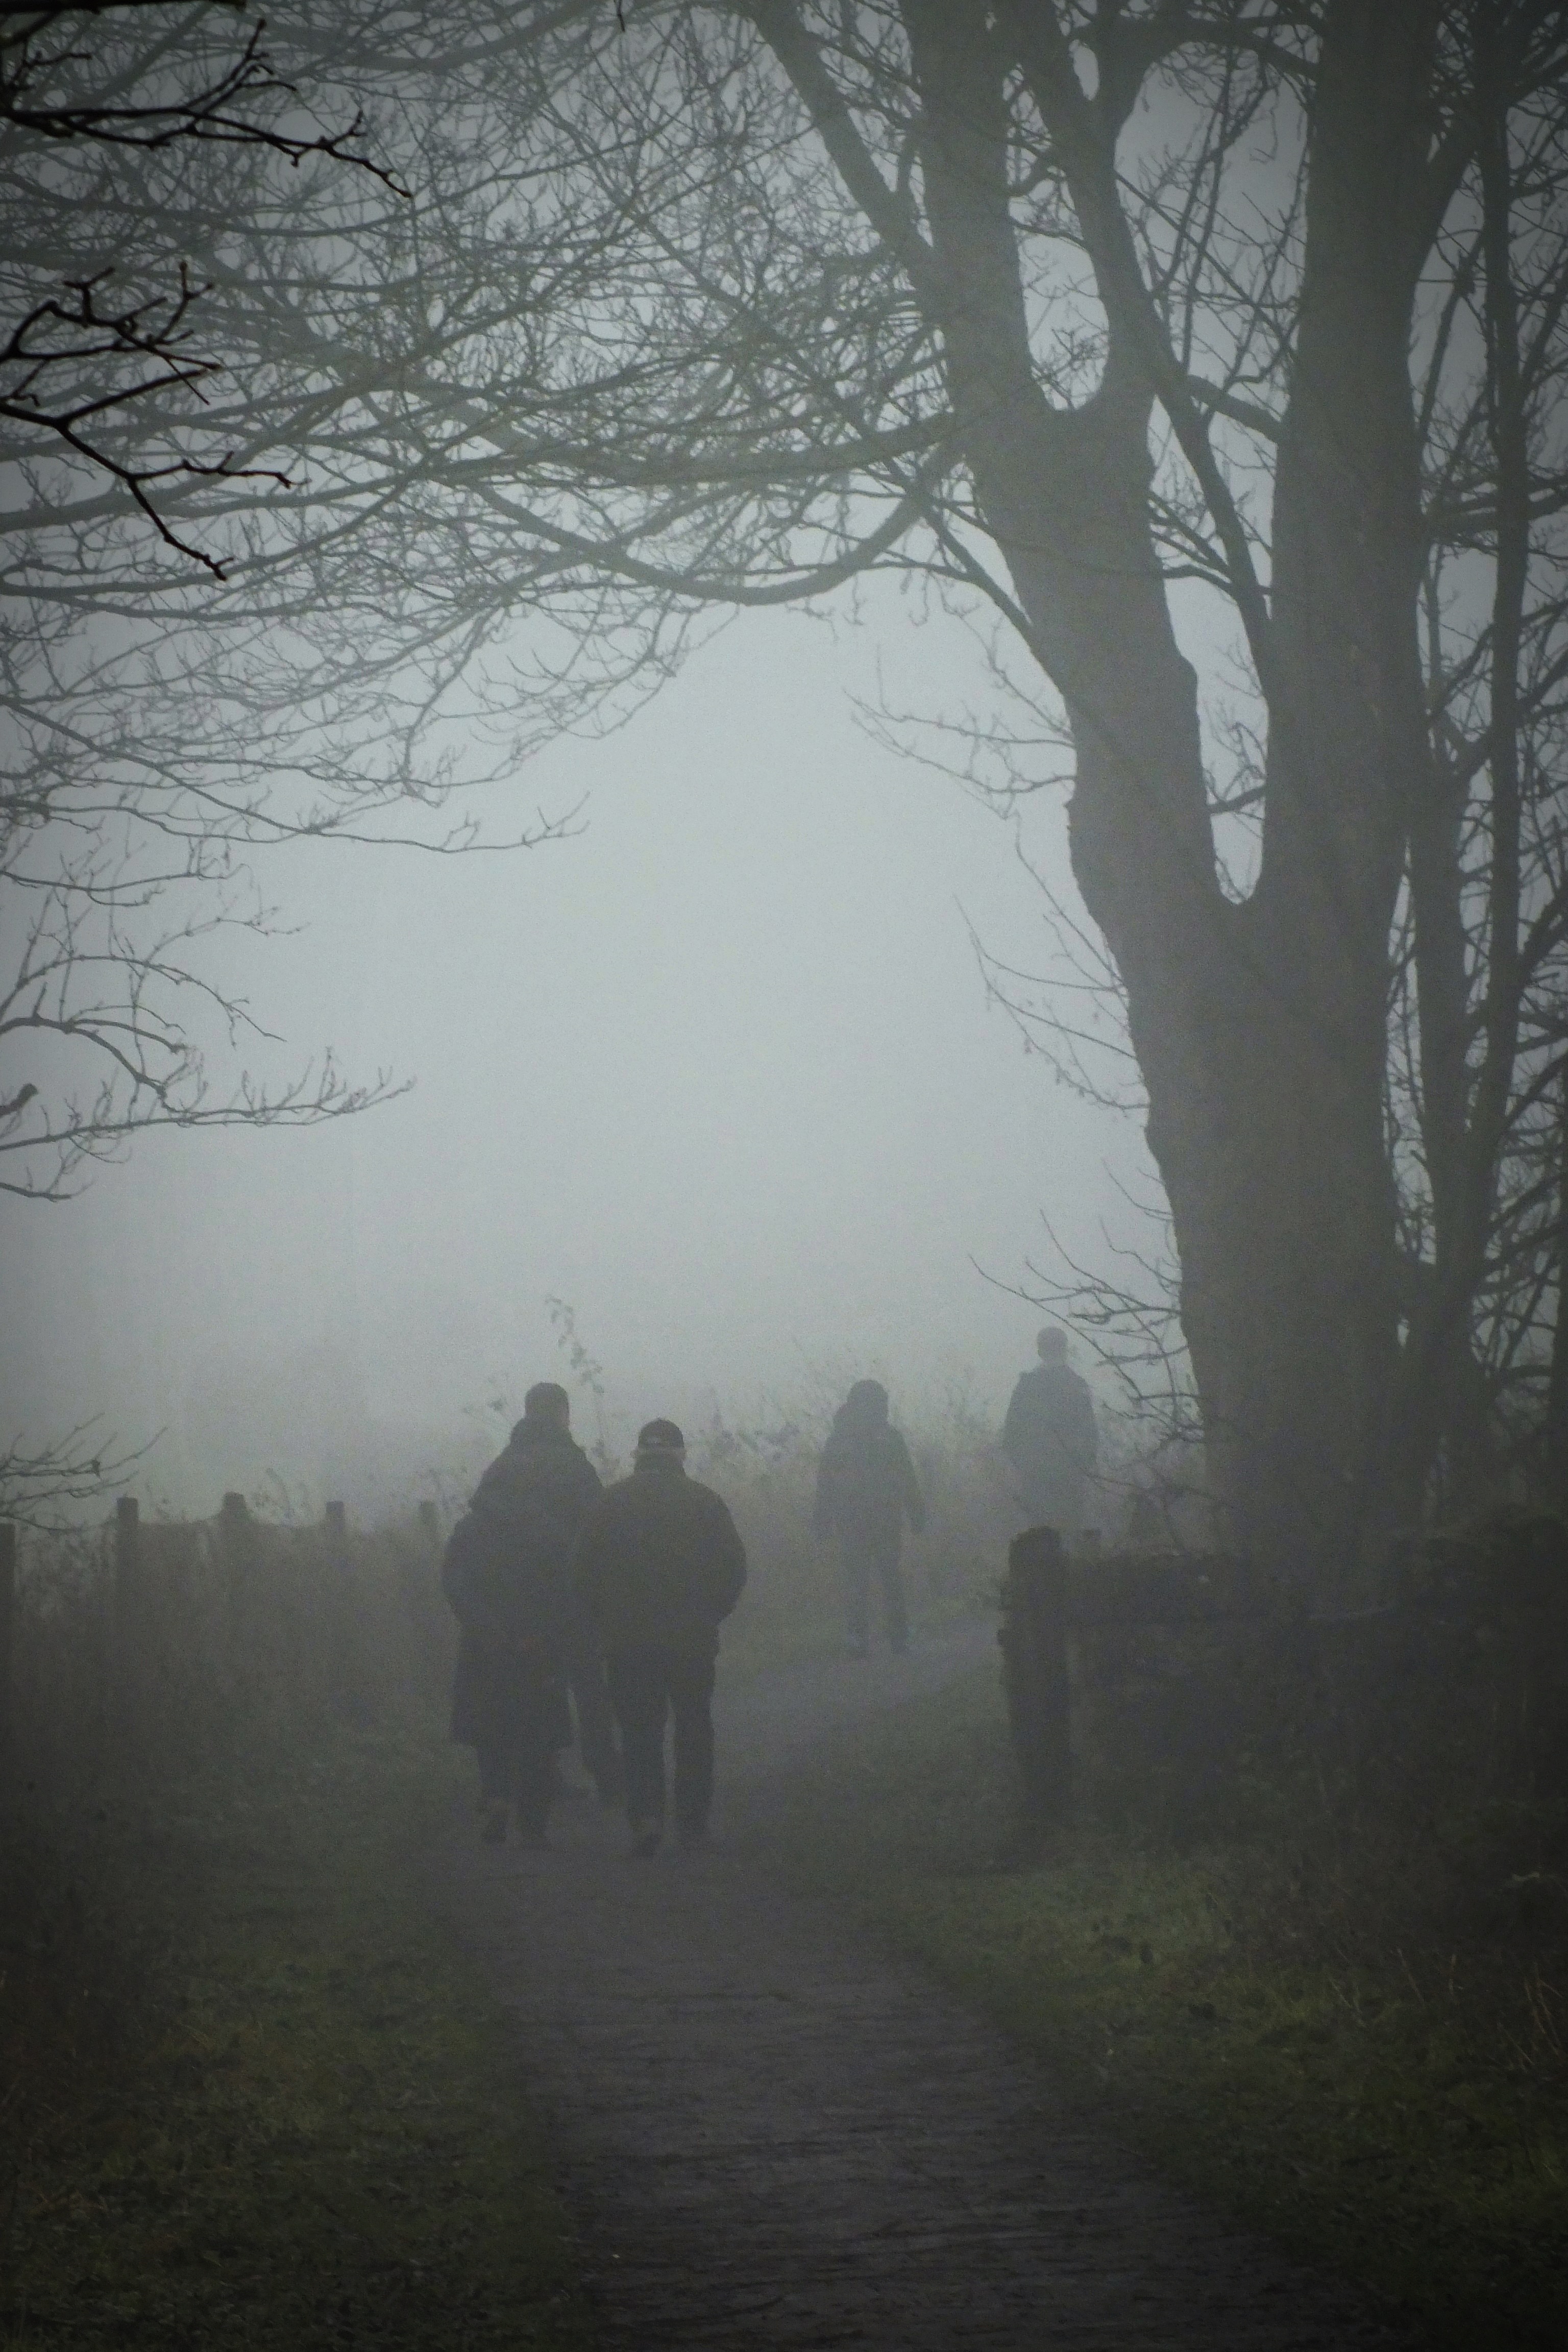
tree, nature, forest, branch, walking, winter, fog, mist, sunlight, morning, leaf, dawn, weather, haze, darkness, woodland, habitat, natural environment, atmospheric phenomenon, woody plant